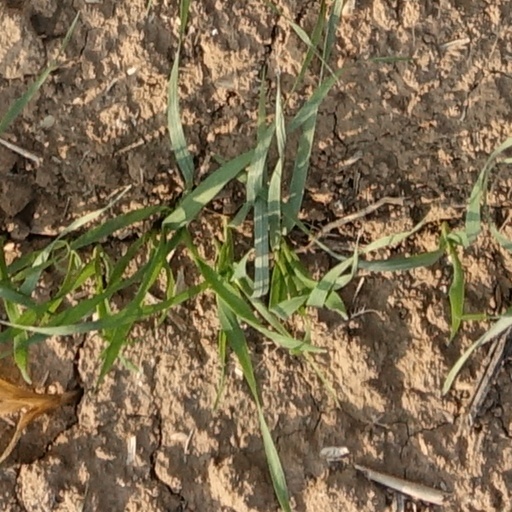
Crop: wheat